Galdenoch Castle

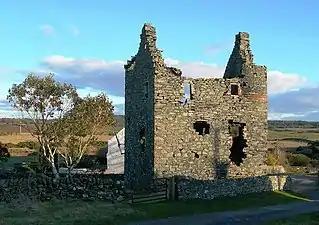
Galdenoch Castle

Galdenoch Castle is a tower house near the Scottish village of Leswalt in the Council Area Dumfries and Galloway . The ruin is listed as a Scheduled Monument.